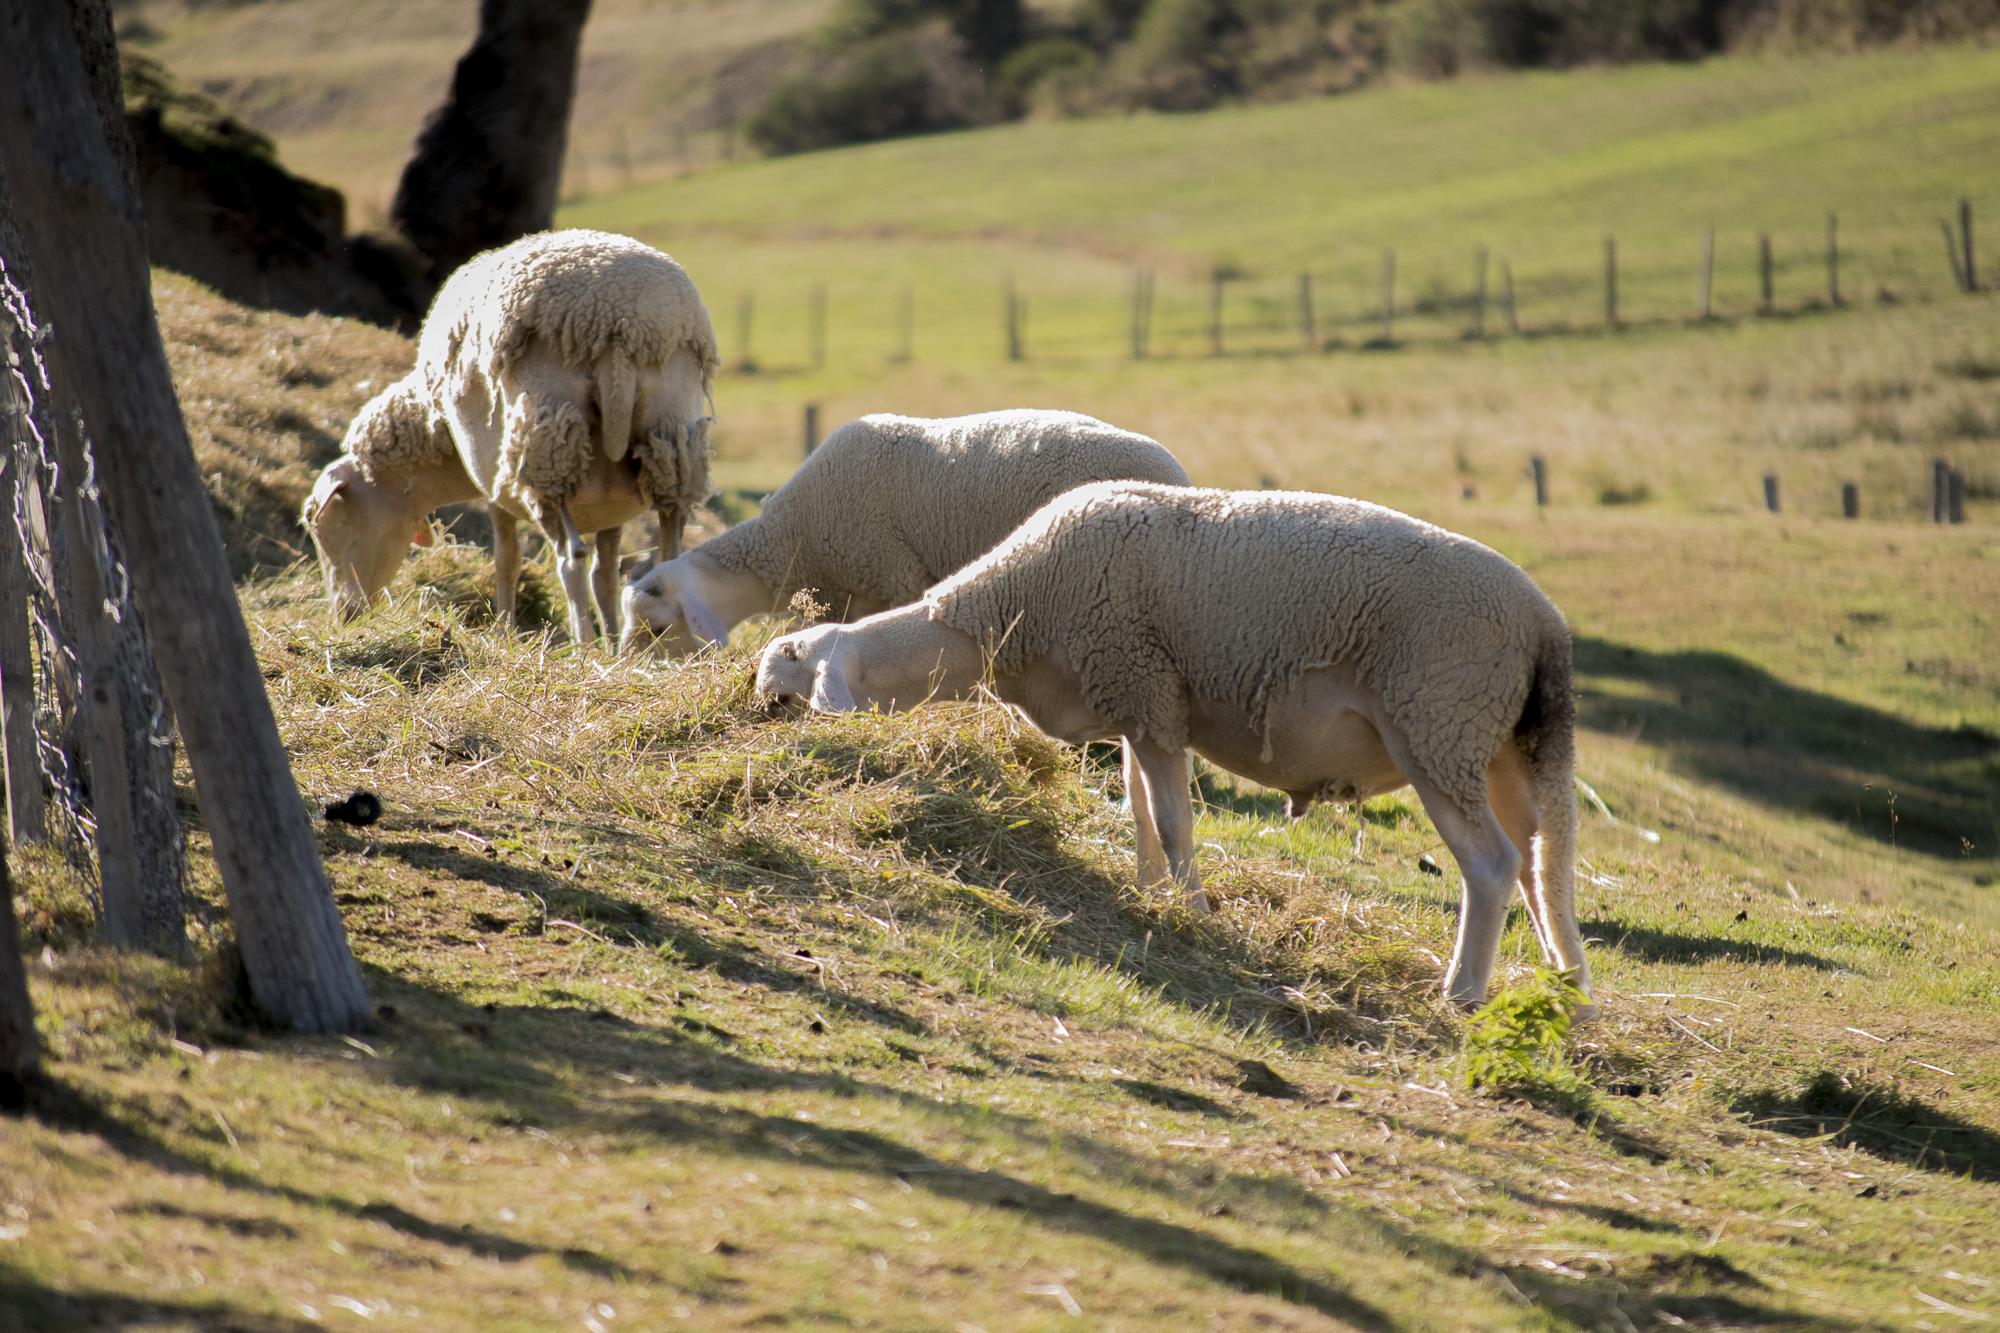
nature, grass, wilderness, meadow, wildlife, europe, herd, pasture, grazing, sheep, mammal, nikon, fauna, grassland, sheeps, nikkor, d750, moutons, curuyann, aubrac, rural area, horse like mammal